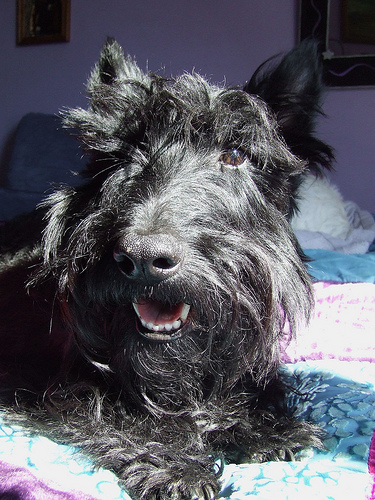
Animal: dog
Breed: scottish_terrier